WRLH-TV

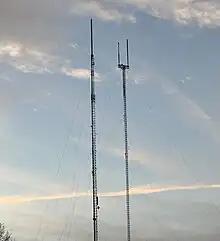
WRLH is broadcast from the tower at left at the VPM facilities in Richmond.

On April 11, 2022, WRLH-TV began hosting WUPV's 65.3 subchannel, as a result of WUPV converting to ATSC 3.0 (NextGen TV); in turn, WUPV simulcasts WRLH-TV in the ATSC 3.0 broadcast standard.